List of birds of Illinois

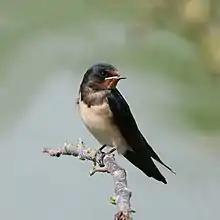
Barn swallow

The family Hirundinidae is a group of passerines characterized by their adaptation to aerial feeding. These adaptations include a slender streamlined body, long pointed wings, and short bills with a wide gape. The feet are adapted to perching rather than walking, and the front toes are partially joined at the base. Eight species have been recorded in Illinois.